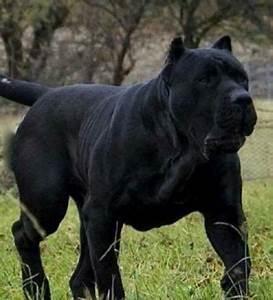
dog